Boris Domagoj Biletić

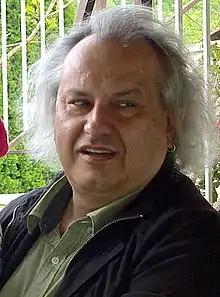

Boris Domagoj Biletić (born 22 March 1957) is a Croatian poet, literary critic, essayist, publicist and translator. Biletić is the vice-president of the Croatian Writers' Association. He was awarded the Order of Danica Hrvatska with the figure of Marko Marulić in 1996 for his contribution to Croatian culture.